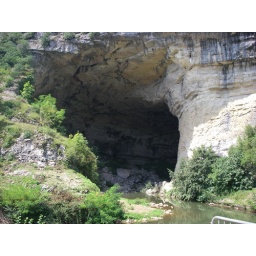
The river and the road dissapear under ground for a km